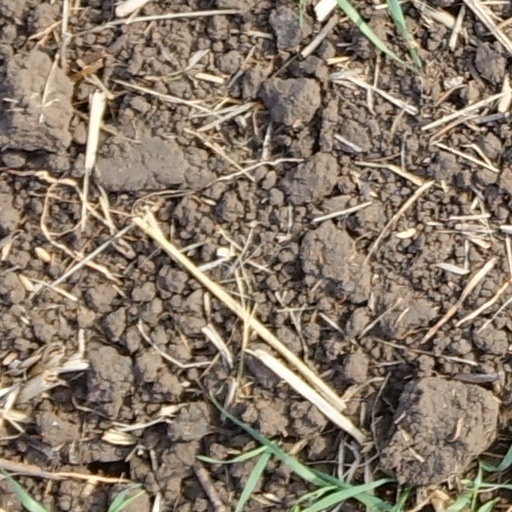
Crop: wheat